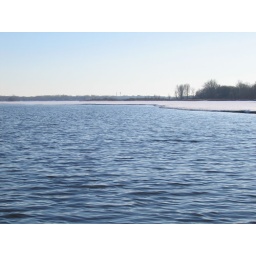
That distant water tower is on the near shore of the first lake of the Madison Chain, Lake Mendota.